Shelly-Ann Fraser-Pryce

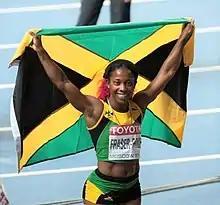
In 2013, Fraser-Pryce became the first woman to sweep the 100 m, 200 m, and 4 × 100 m at the same World Championships.

In 2013, Fraser-Pryce continued to show her consistency when she became the first woman to sweep the 100 m, 200 m and 4 × 100 m at a single World Championship. Her achievements were matched by Usain Bolt in the men's events, giving Jamaica a clean sweep of the sprinting gold medals at the championships. Fraser-Pryce attributed her successful year to an increase in focus on her track career (after finishing school in November 2012) and a new training regimen that emphasised the 200 m. She admitted to previously "hating" the longer sprint, and was hesitant to fully embrace the title of a "100 m/200 m sprinter." However, she explained that her motivation for focusing on the 200 m stemmed from a desire to improve her 100 m performance. She started the season early, recording 11.47 s for an easy win at the Kingston Invitational in January. Over the next few months, she secured Diamond League wins in Shanghai, Eugene, Paris and Doha in both the 100 m and 200 m. In June, she claimed her second consecutive national 200 m title at the Jamaican Championships, setting a new world-leading time of 22.13 s.